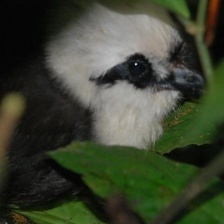
Species: SAMATRAN THRUSH
Scientific name: MYOPHONUS CASTANEUS